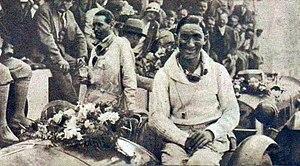
Goffredo Zehender, vainqueur des 6 Heures des Routes pavées en 1929.